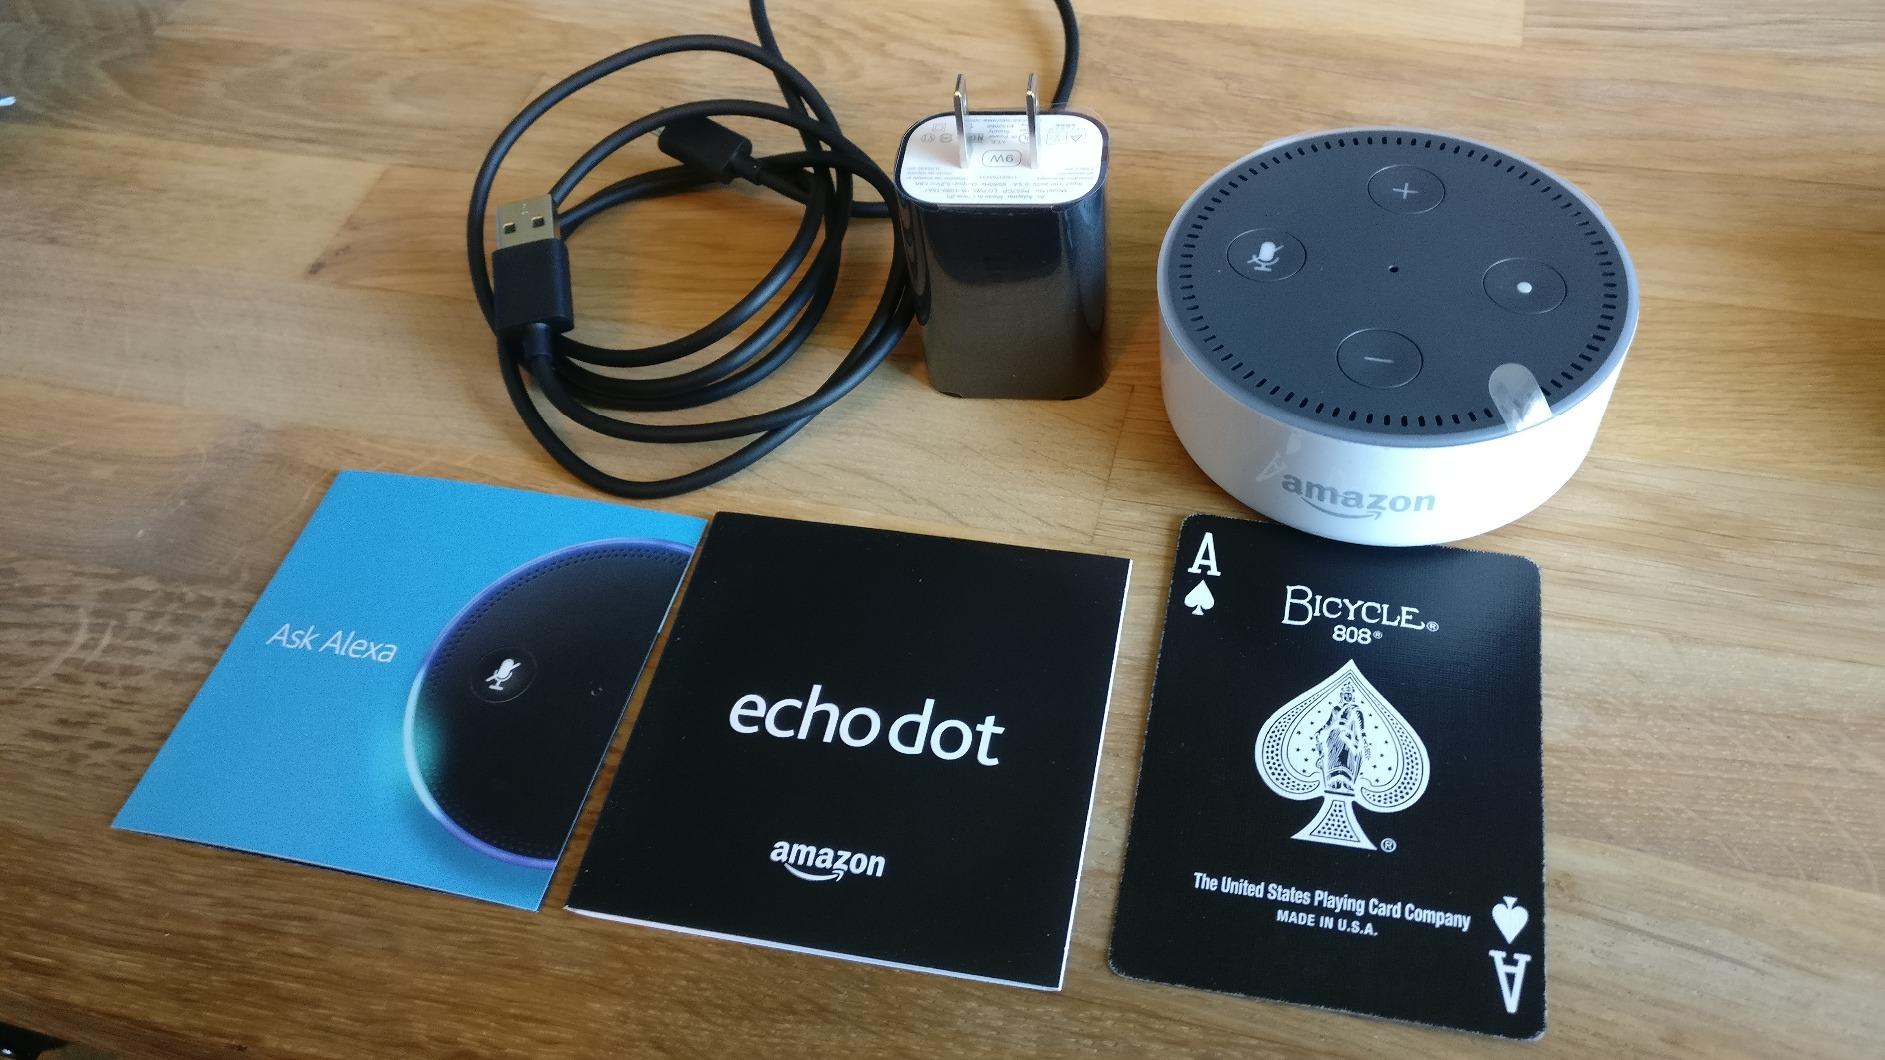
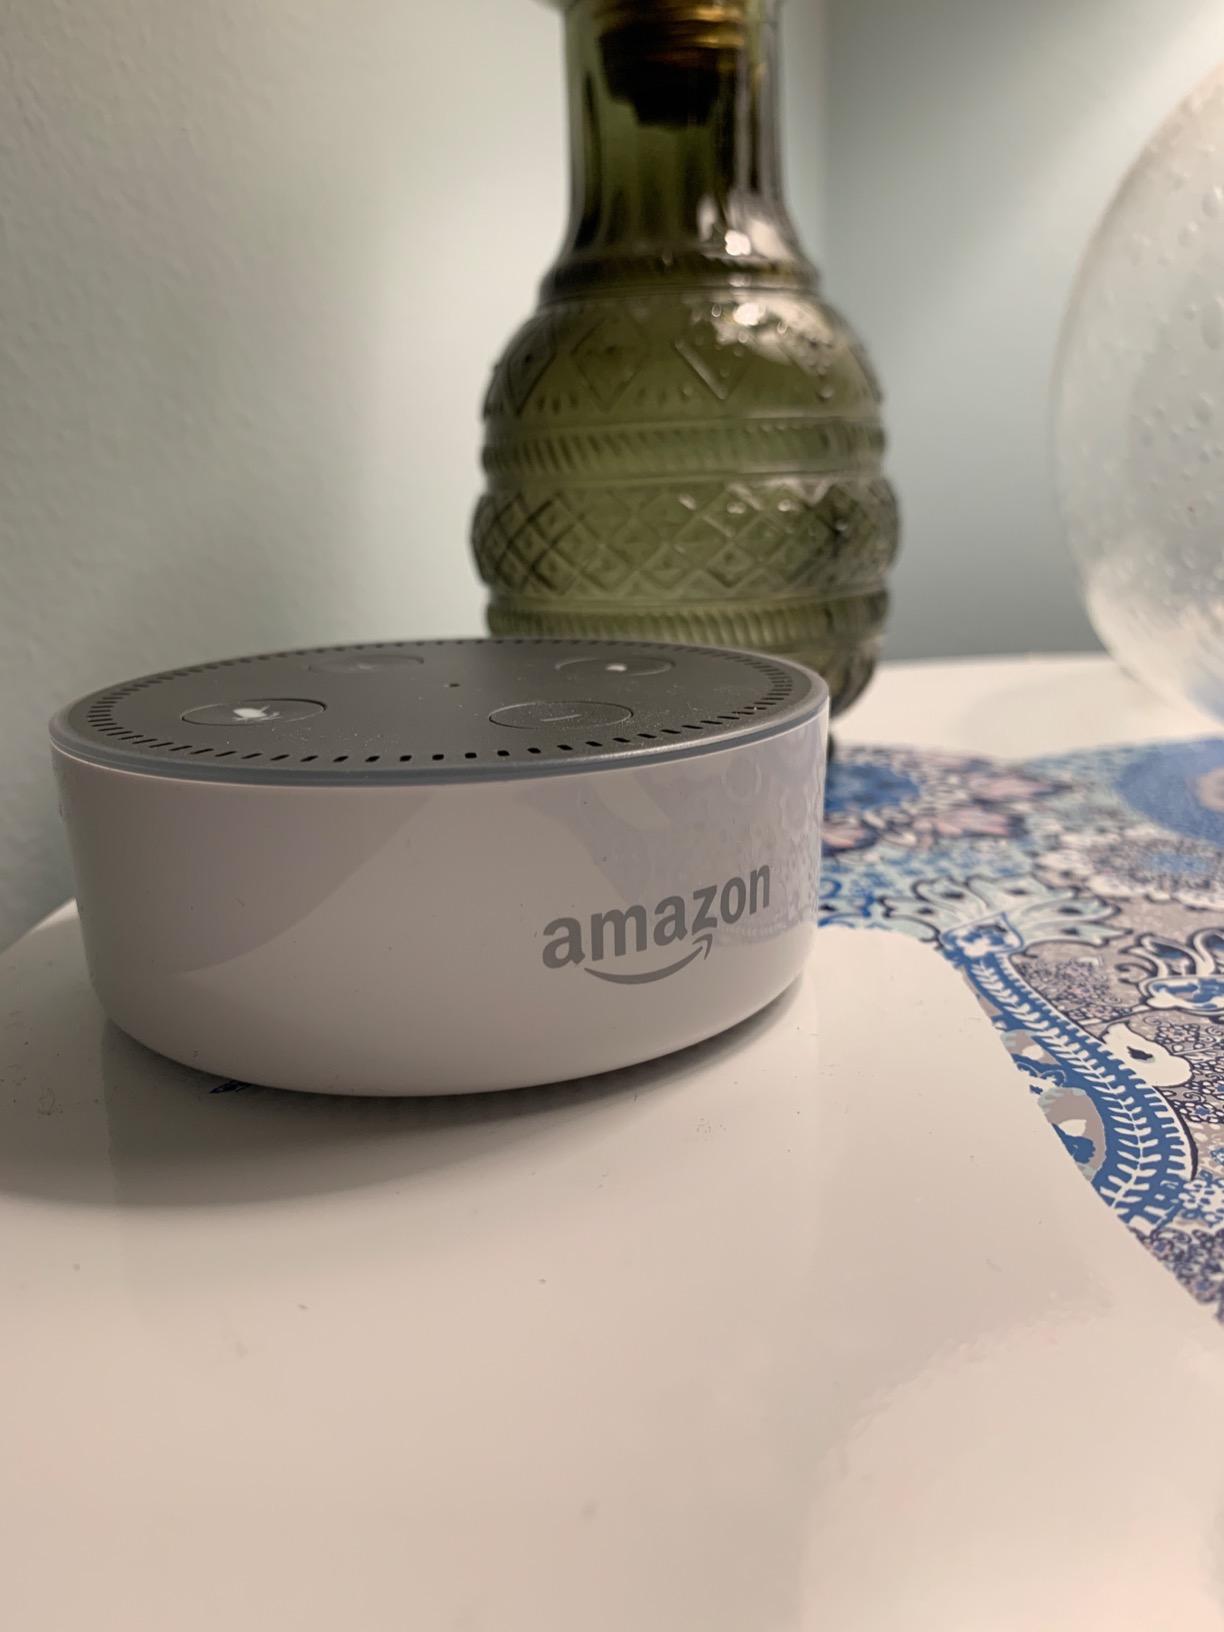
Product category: speaker
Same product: yes